Aleksandr Grigoryan

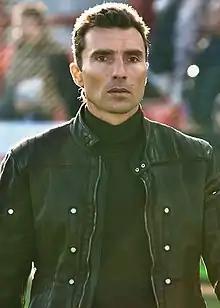
Grigoryan in 2011

Aleksandr Vitalyevich Grigoryan (born 28 September 1966) is an Armenian professional football coach and a former player. He also holds Russian citizenship.